Biblical criticism

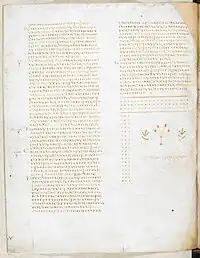
Folio 41v from Codex Alexandrinus. The Alexandrian textual family is based on this codex.

These texts were all written by hand, by copying from another handwritten text, so they are not alike in the manner of printed works. The differences between them are called variants. A variant is simply any variation between two texts. Many variants are simple misspellings or mis-copying. For example, a scribe might drop one or more letters, skip a word or line, write one letter for another, transpose letters, and so on. Some variants represent a scribal attempt to simplify or harmonize, by changing a word or a phrase.